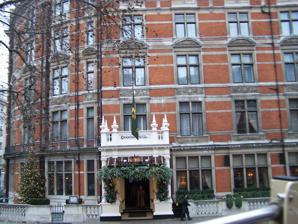
Building: The Connaught (hotel)
Country: United Kingdom
Year built: 1815
Hotel in London For other uses, see Connacht (disambiguation) . The Connaught Location within Central London General information Location Carlos Place, Mayfair , London , England , United Kingdom Coordinates 51°30′36″N 0°08′59″W / 51.51000°N 0.14972°W / 51.51000; -0.14972 Opened 1897 ; 128 years ago ( 1897 ) Owner Maybourne Hotel Group Technical details Floor count 6 Other information Number of rooms 121 Number of restaurants 3 Number of bars 3 Parking yes Website www.the-connaught.co.uk The Connaught in 2008 The Connaught is a five-star luxury hotel , located on the corner of Carlos Place and Mount Street in Mayfair , London . The hotel is owned and managed by Maybourne Hotel Group . History The hotel first opened in 1815 as the Prince of Saxe Coburg Hotel, an offshoot of a hotel opened by Alexander Grillon in Albemarle Street , Mayfair, and was originally a pair of Georgian houses in Charles Street , near Grosvenor Square . The 1st Duke of Westminster decided to redevelop the area, and the street was changed, becoming Carlos Place. In 1892 Scorrier, the owner, applied to rebuild the hotel, although work did not start until two years later, when the original houses were demolished. In 1897, the Coburg Hotel was reopened. In 1917, during the First World War, the decision was made to change the name to the less-German "Connaught". The name chosen was taken from the title of Queen Victoria 's third son, Prince Arthur , the first Duke of Connaught . In 1935, Rudolph Richard, a young Swiss hotelier, became general manager of The Connaught and ran the hotel almost as an English private house, with the highest standards of comfort and service. In 1956, The Connaught was acquired by the Savoy Group, owners of Claridge's , The Berkeley and the Savoy Hotel in London. In 2005, the Savoy Group, including The Connaught, was sold to a group of Irish investors, which sold off the Savoy Hotel and Savoy Theatre and renamed the group Maybourne Hotel Group . Restoration In March 2007, The Connaught closed for a £70 million restoration programme, described as a "contemporary interpretation". Guy Oliver was the lead designer of the restoration, refurbishment and redecoration of the old hotel, completing a total of 88 rooms and suites (including The Prince's Lodge, The Eagles Lodge and The Sutherland and Somerset Suites) as well as the restoration and redecoration of the main staircase, new lifts, concierge and public areas, L'Espelette Restaurant and The Georgian and Regency Rooms. Immediately after this work was completed he designed a further 31 rooms and suites in the new addition to the hotel, a terrace penthouse, and all of the public spaces and function rooms, including the Ballroom, Maple Oak and Silver Rooms. The Maybourne Hotel Group stated that they intended to preserve the traditional values for which the hotel is known. The chef was Angela Hartnett , but she was later replaced by French chef Hélène Darroze . The hotel reopened in December 2007 with fewer rooms than usually available; development continued throughout 2008 when The Connaught Bar, designed by David Collins, opened. The hotel also has a swimming pool and Asian-inspired spa managed in conjunction with Aman Resorts . Other changes include a new Espelette Restaurant, with a covered terrace, and the Coburg Bar, managed by Andreas Cortes. The Connaught Bar is run by mixologist Agostino Perrone, which has received several international awards including World's Best Cocktail Bar at the coveted Tales of the Cocktail Spirited Awards in both 2012 and 2016, the only bar in the world to have won it twice. In 2021, The Connaught opened a new bar, the Red Room, featuring artwork by Louise Bourgeois and Jenny Holzer , and stained glass windows by Brian Clarke . In 2023, The Connaught Bar placed 5th on The World's 50 Best Bars list. Notable guests The Connaught has hosted guests such as Edward VII , Charles de Gaulle , U.S. Admiral Alan G. Kirk , Princess Grace of Monaco , Cecil Beaton , Cary Grant , David Niven , Lauren Bacall , Eric Clapton , Jack Nicholson and Ralph Lauren . The hotel was a particular favourite of actor Sir Alec Guinness , who from the 1970s until shortly before his death in 2000 would often stay at the Connaught when working in London. A suite was always at his disposal and he would often entertain friends in the Grill or in a private dining room. The Connaught Hotel entrance in 2019 References